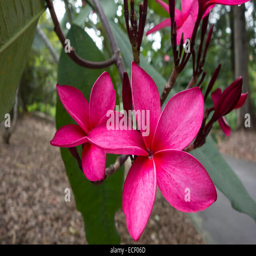
biological genus on the tree